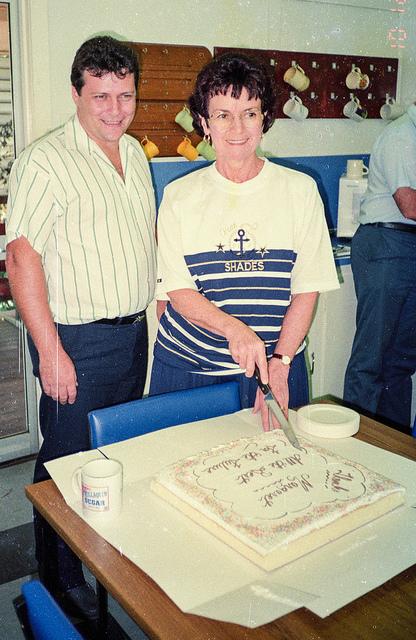
a man and woman cut into a big cake